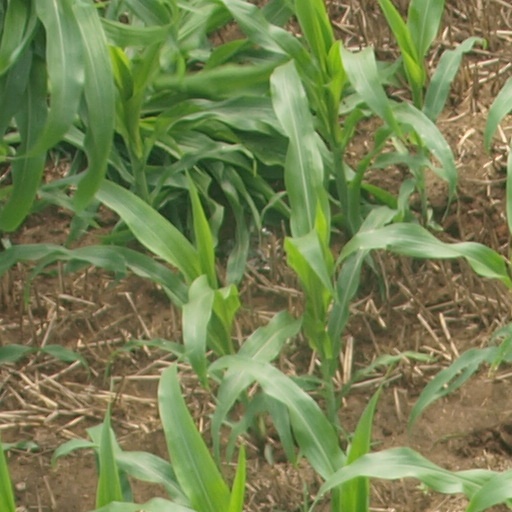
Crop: maize; corn